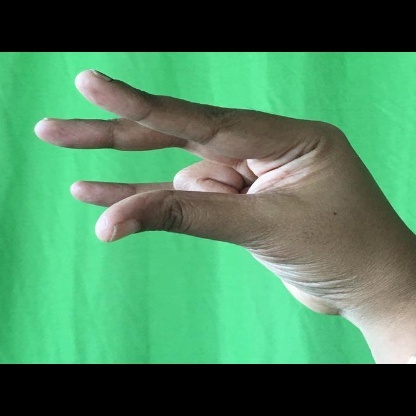
Mudra: Kangulam